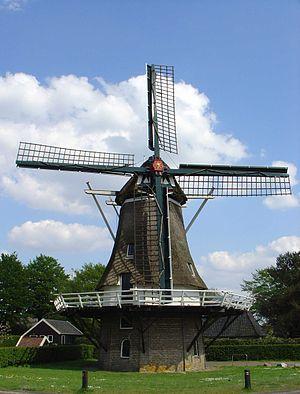
Cet article recense les moulins à vent de la province de Drenthe, aux Pays-Bas.